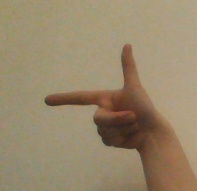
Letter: yaa